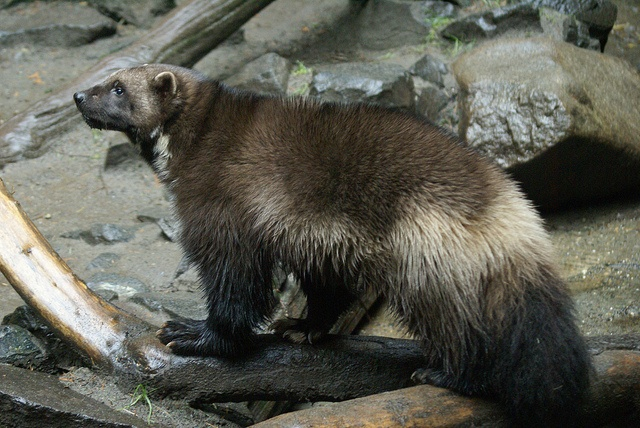
A badger standing on a piece of drift wood with rocks in the background.
A wolverine walking in his own natural habitat.
Large footed badger crawling up a branch on a pile of stones.
An animal with brown, tan and black fur.
A picture of an animal in a parking lot.